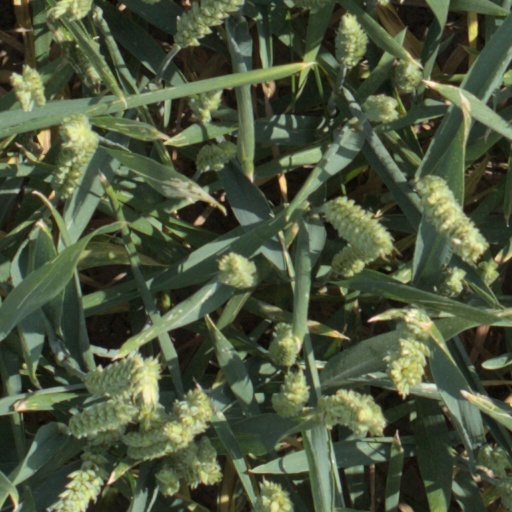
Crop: wheat